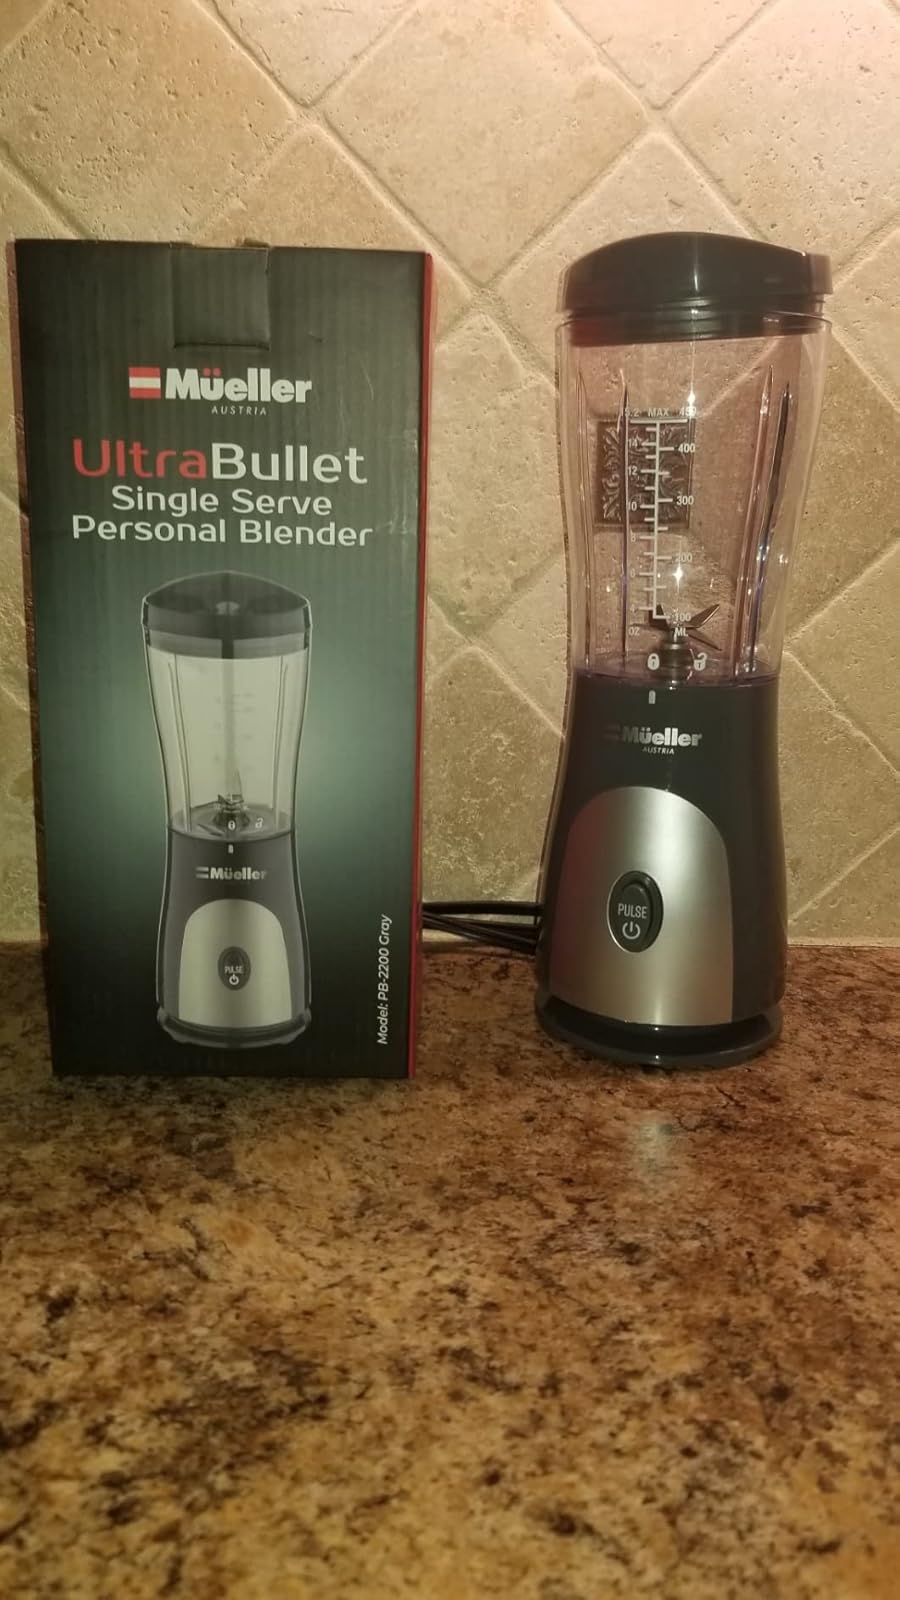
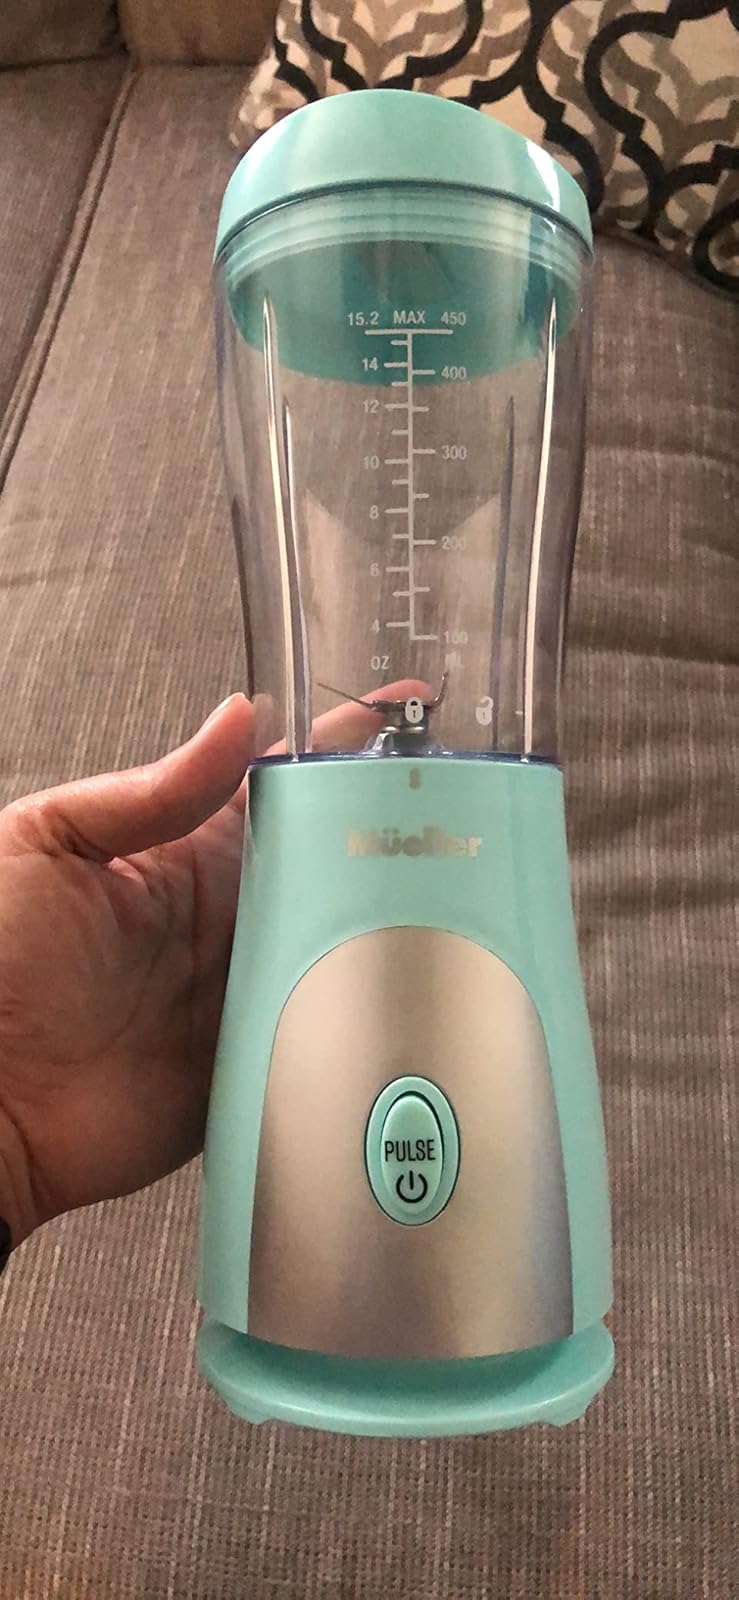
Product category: items_blender
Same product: no